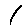
Label: 1